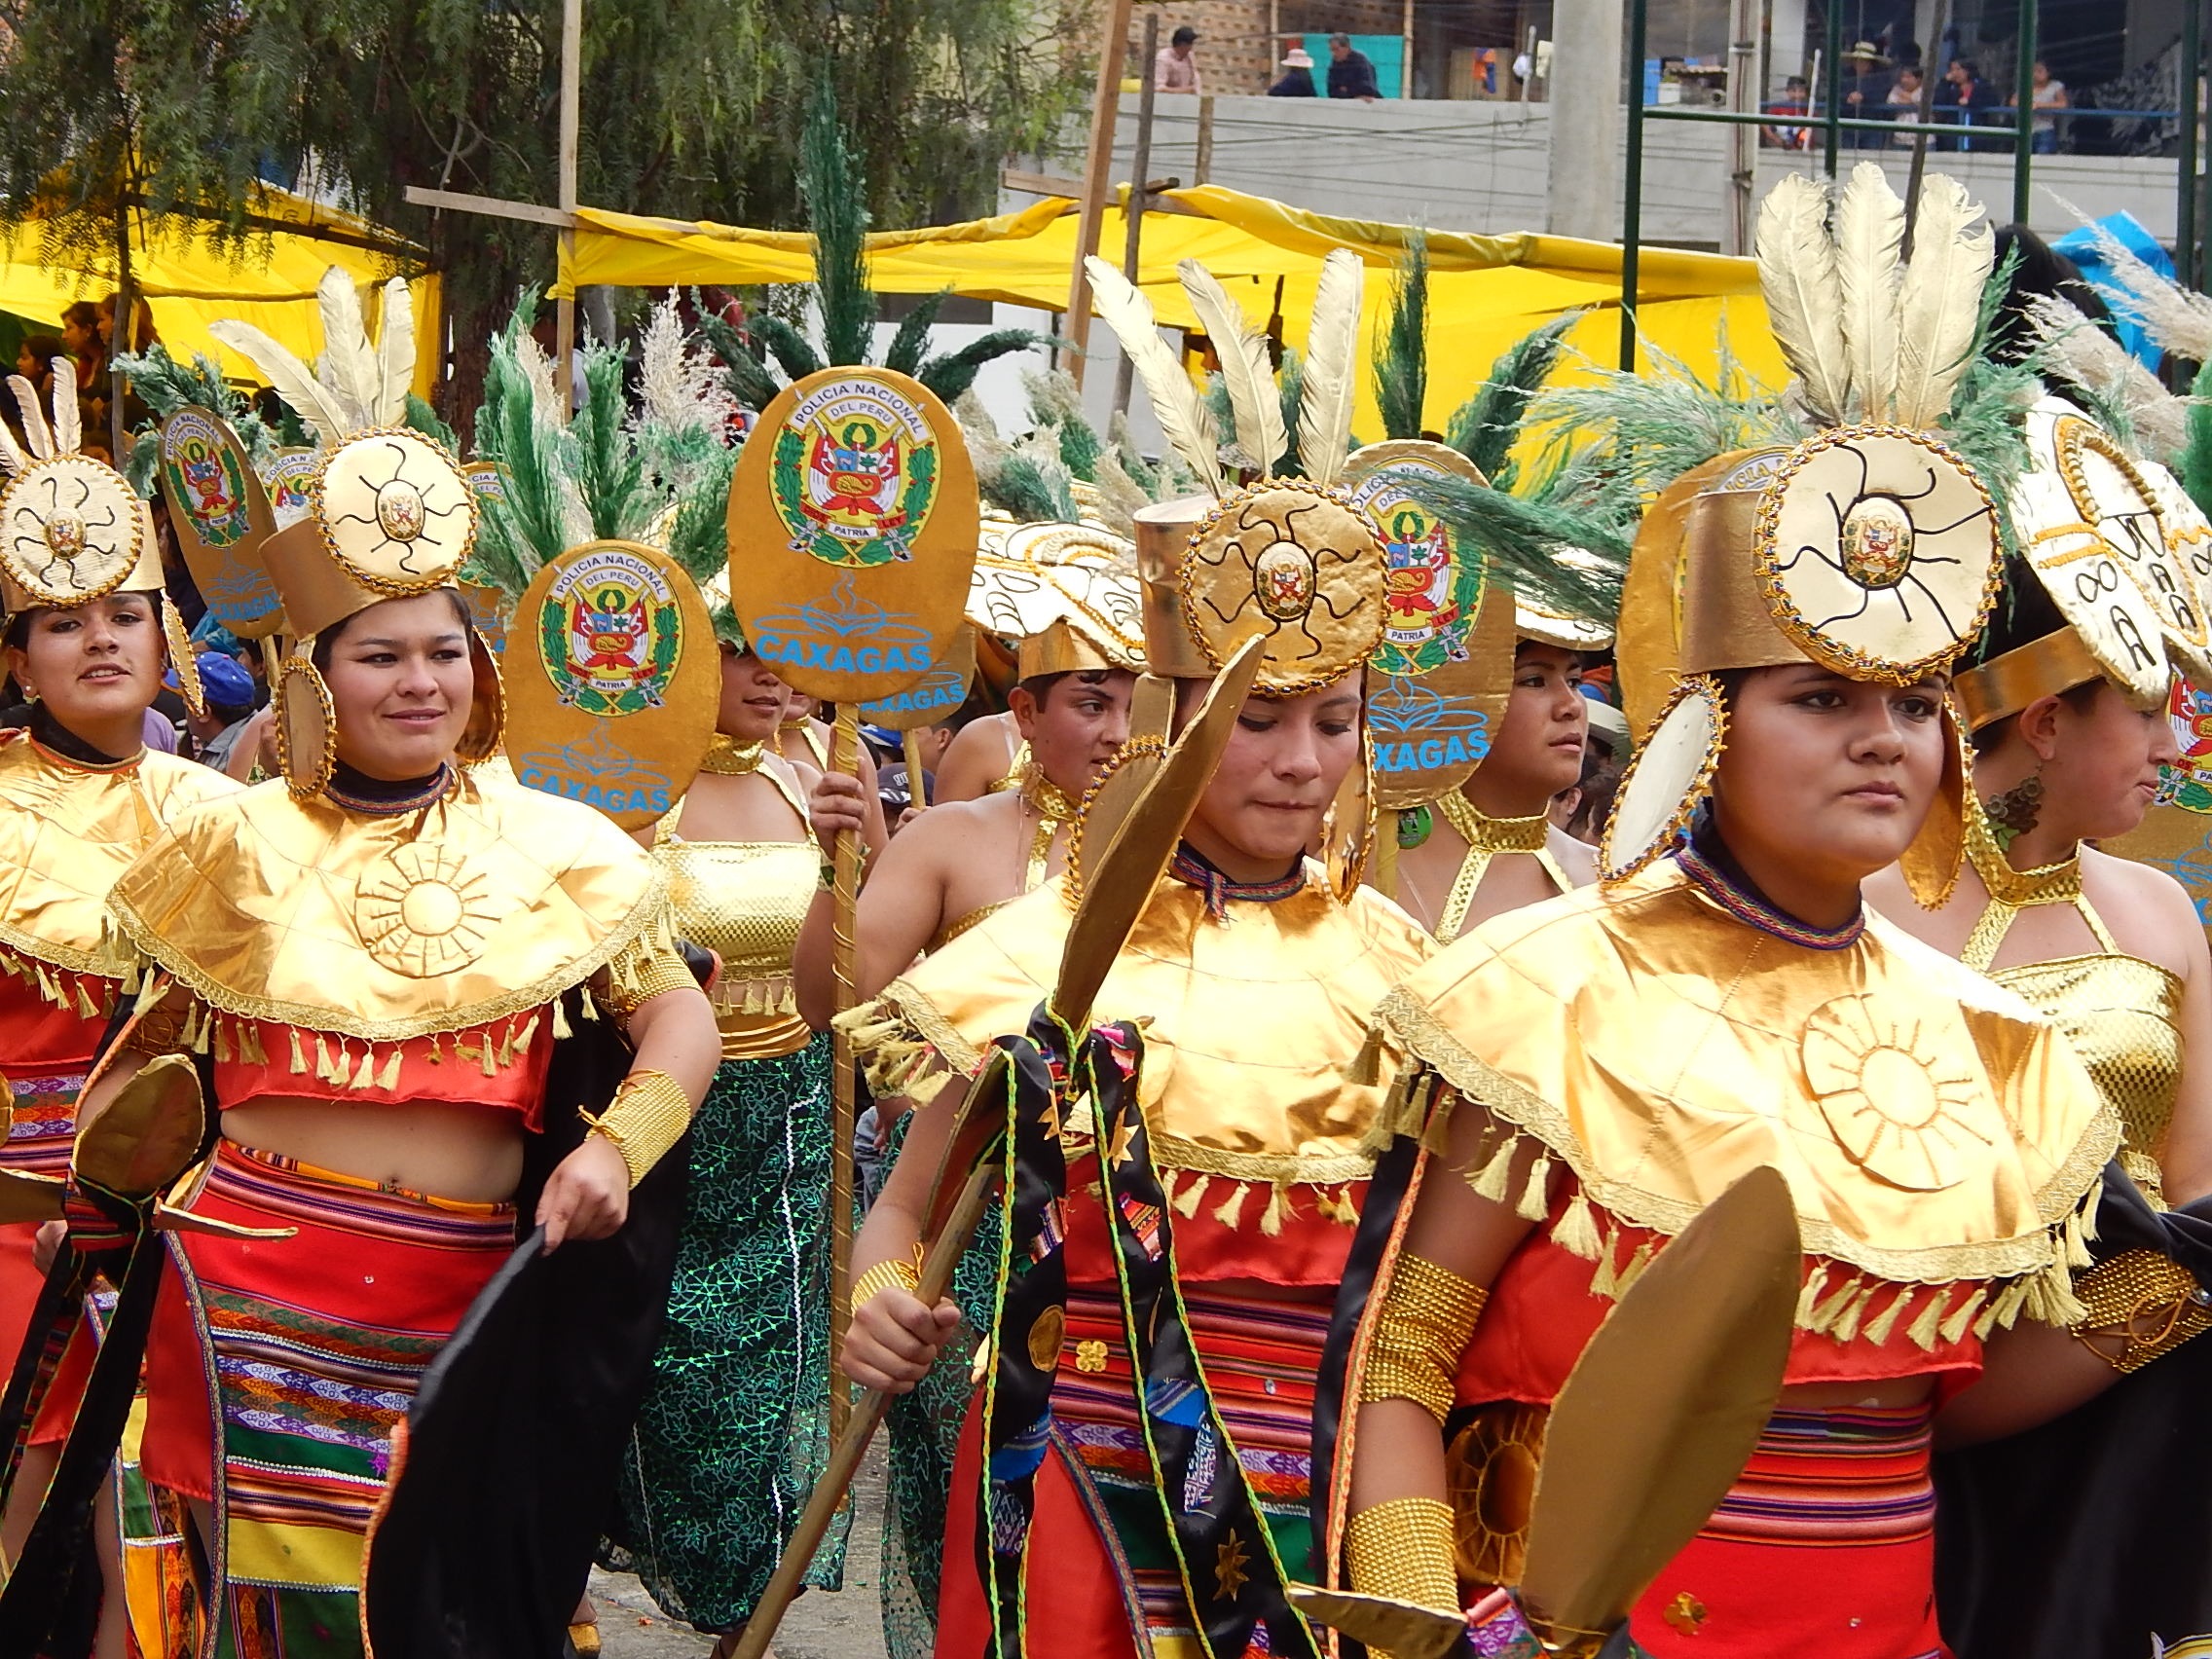
celebration, carnival, peru, parade, festive, celebrate, festival, fun, happy, party, event, tradition, entertainment, costumes, celebrating, cajamarca